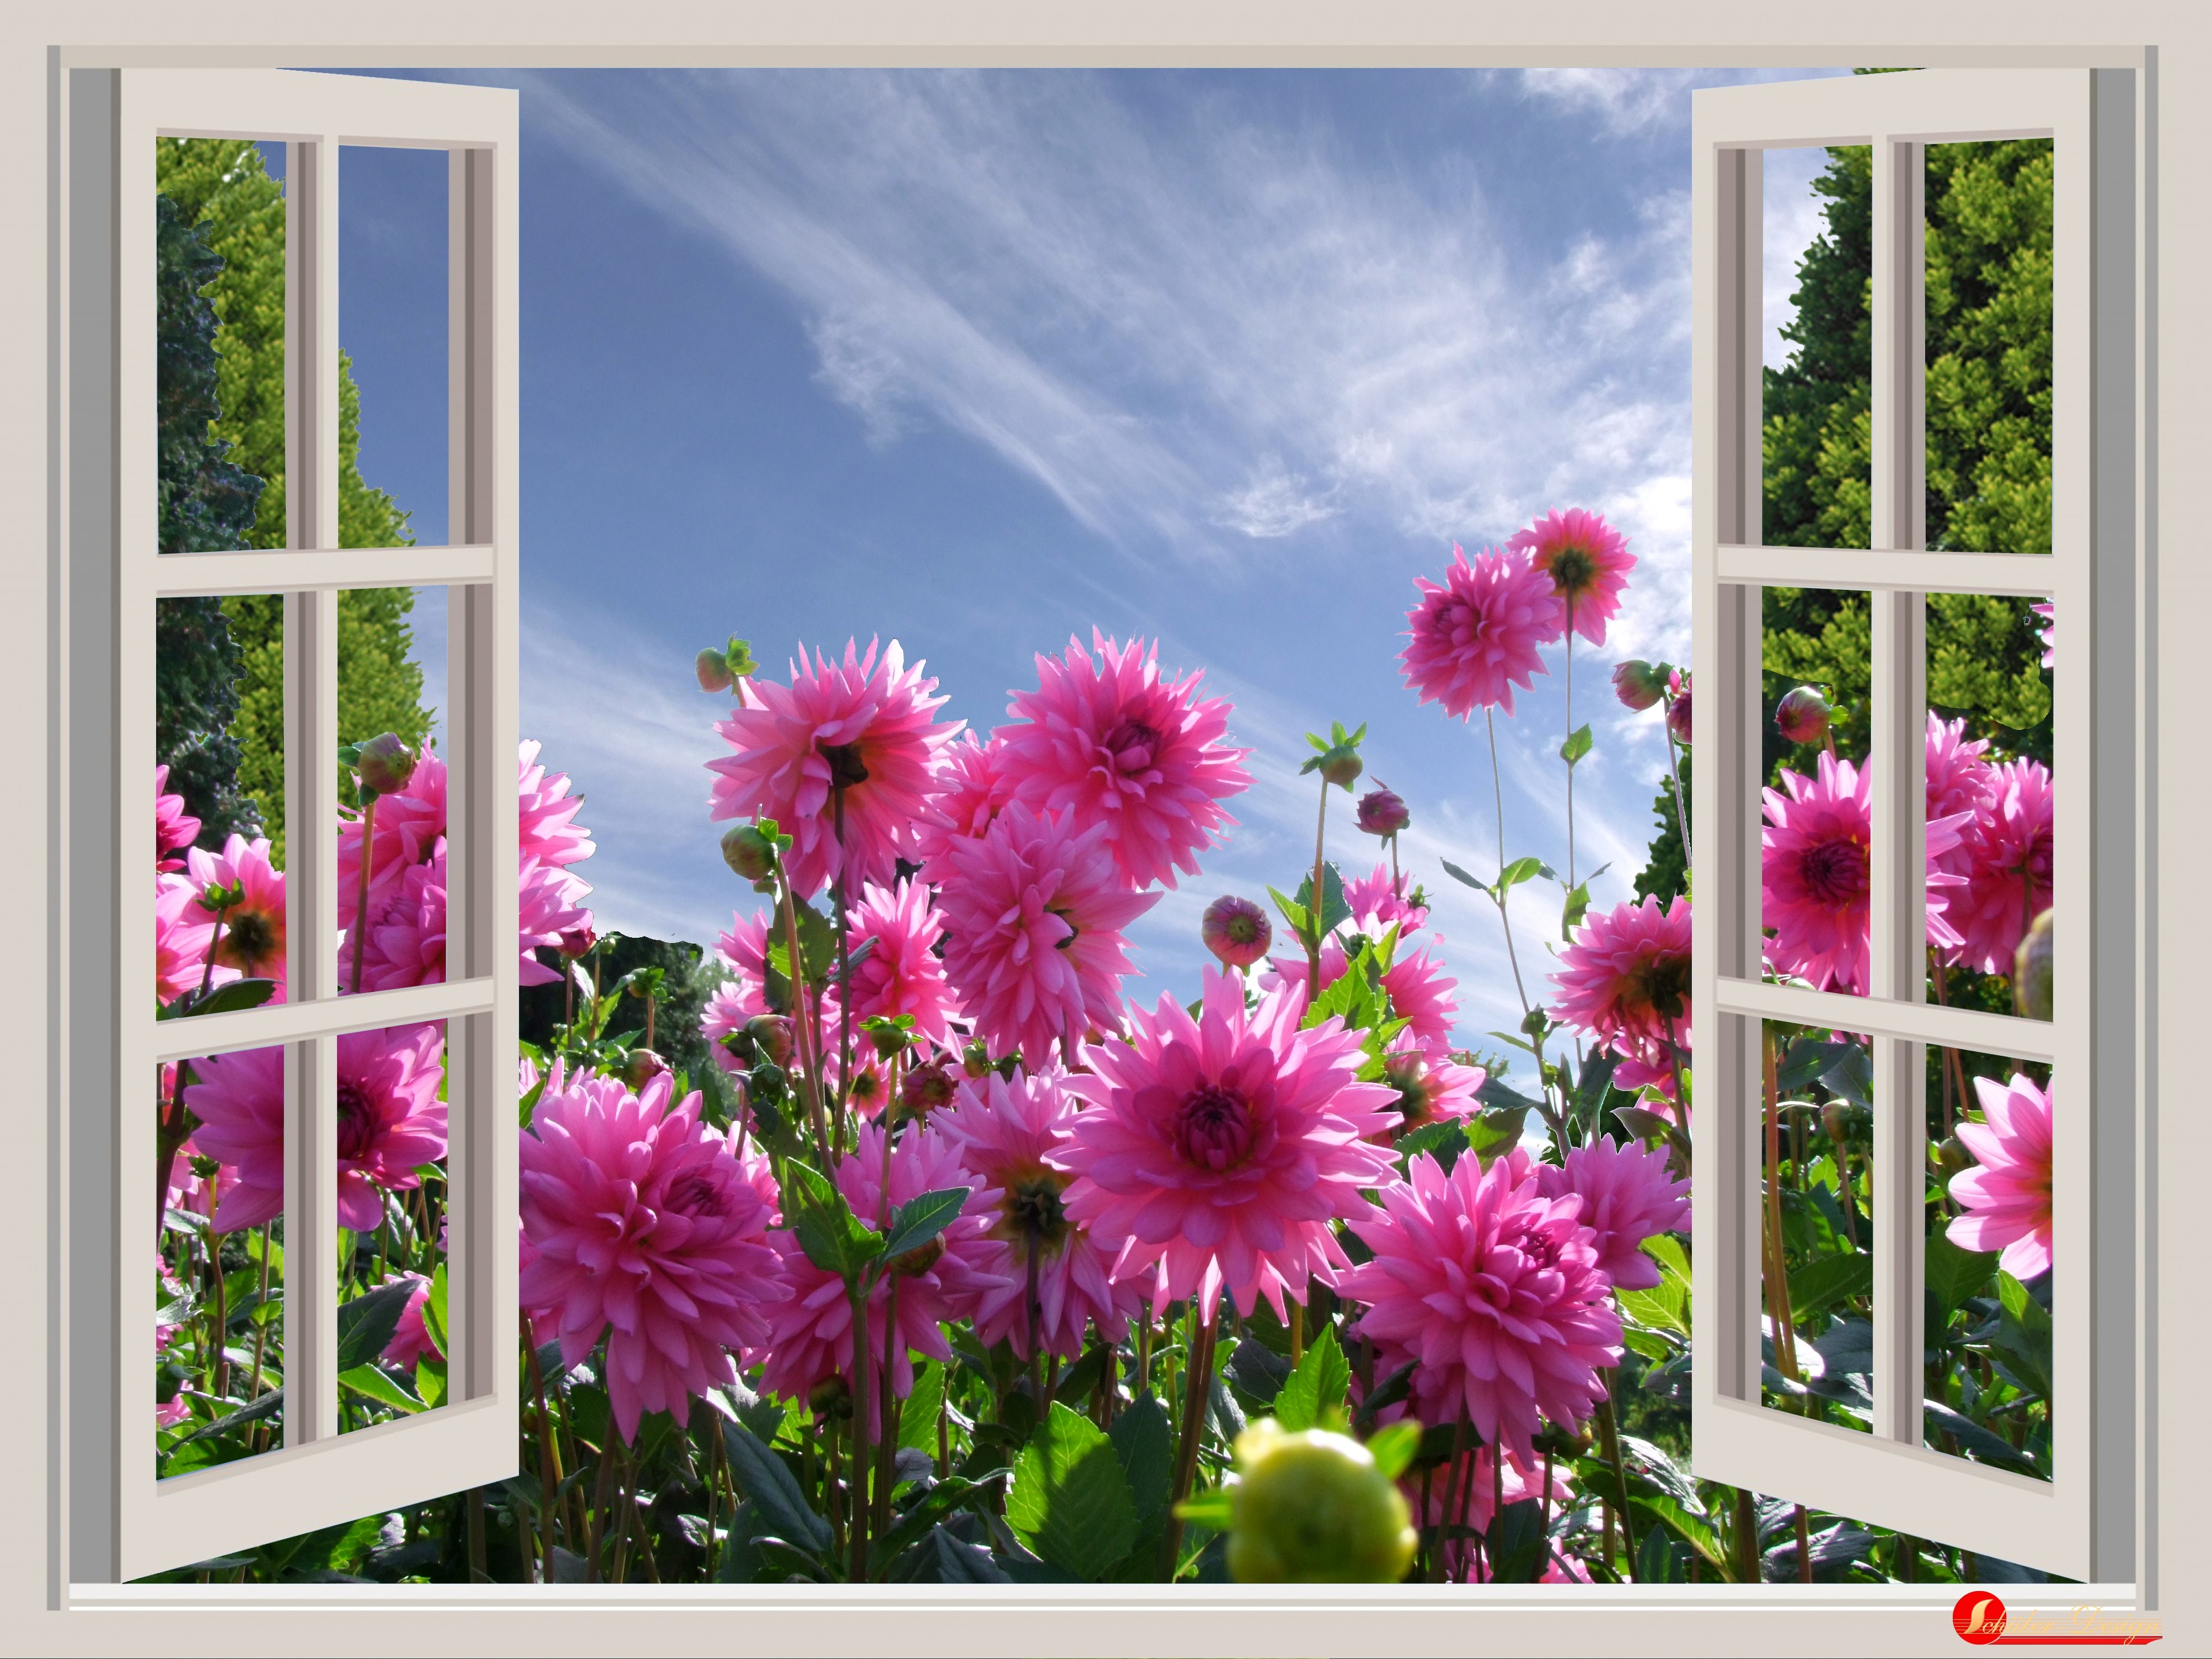
plant, sky, flower, window, summer, botany, blue, colorful, garden, flora, flowers, outlook, joy, germany, horticulture, dahlias, late summer, floristry, midsummer, good mood, red flowers, summer flowers, photo montage, dusseldorf, flowering plant, daisy family, a beautiful day, window frames, floral design, south park, land plant, chrysanths, flower arranging, a beautiful morning, red dahlias